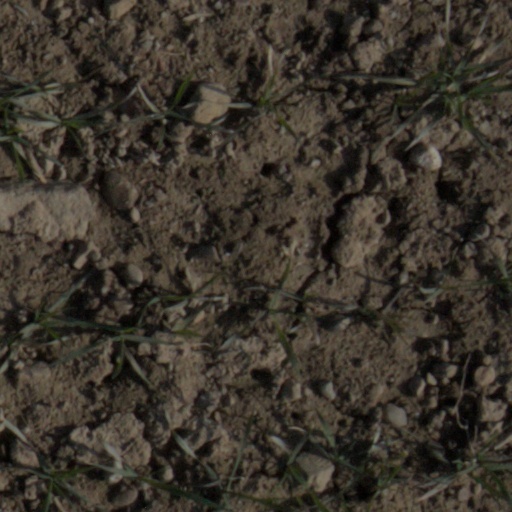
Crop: wheat